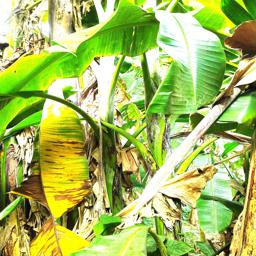
Label: YELLOW SIGATOKA